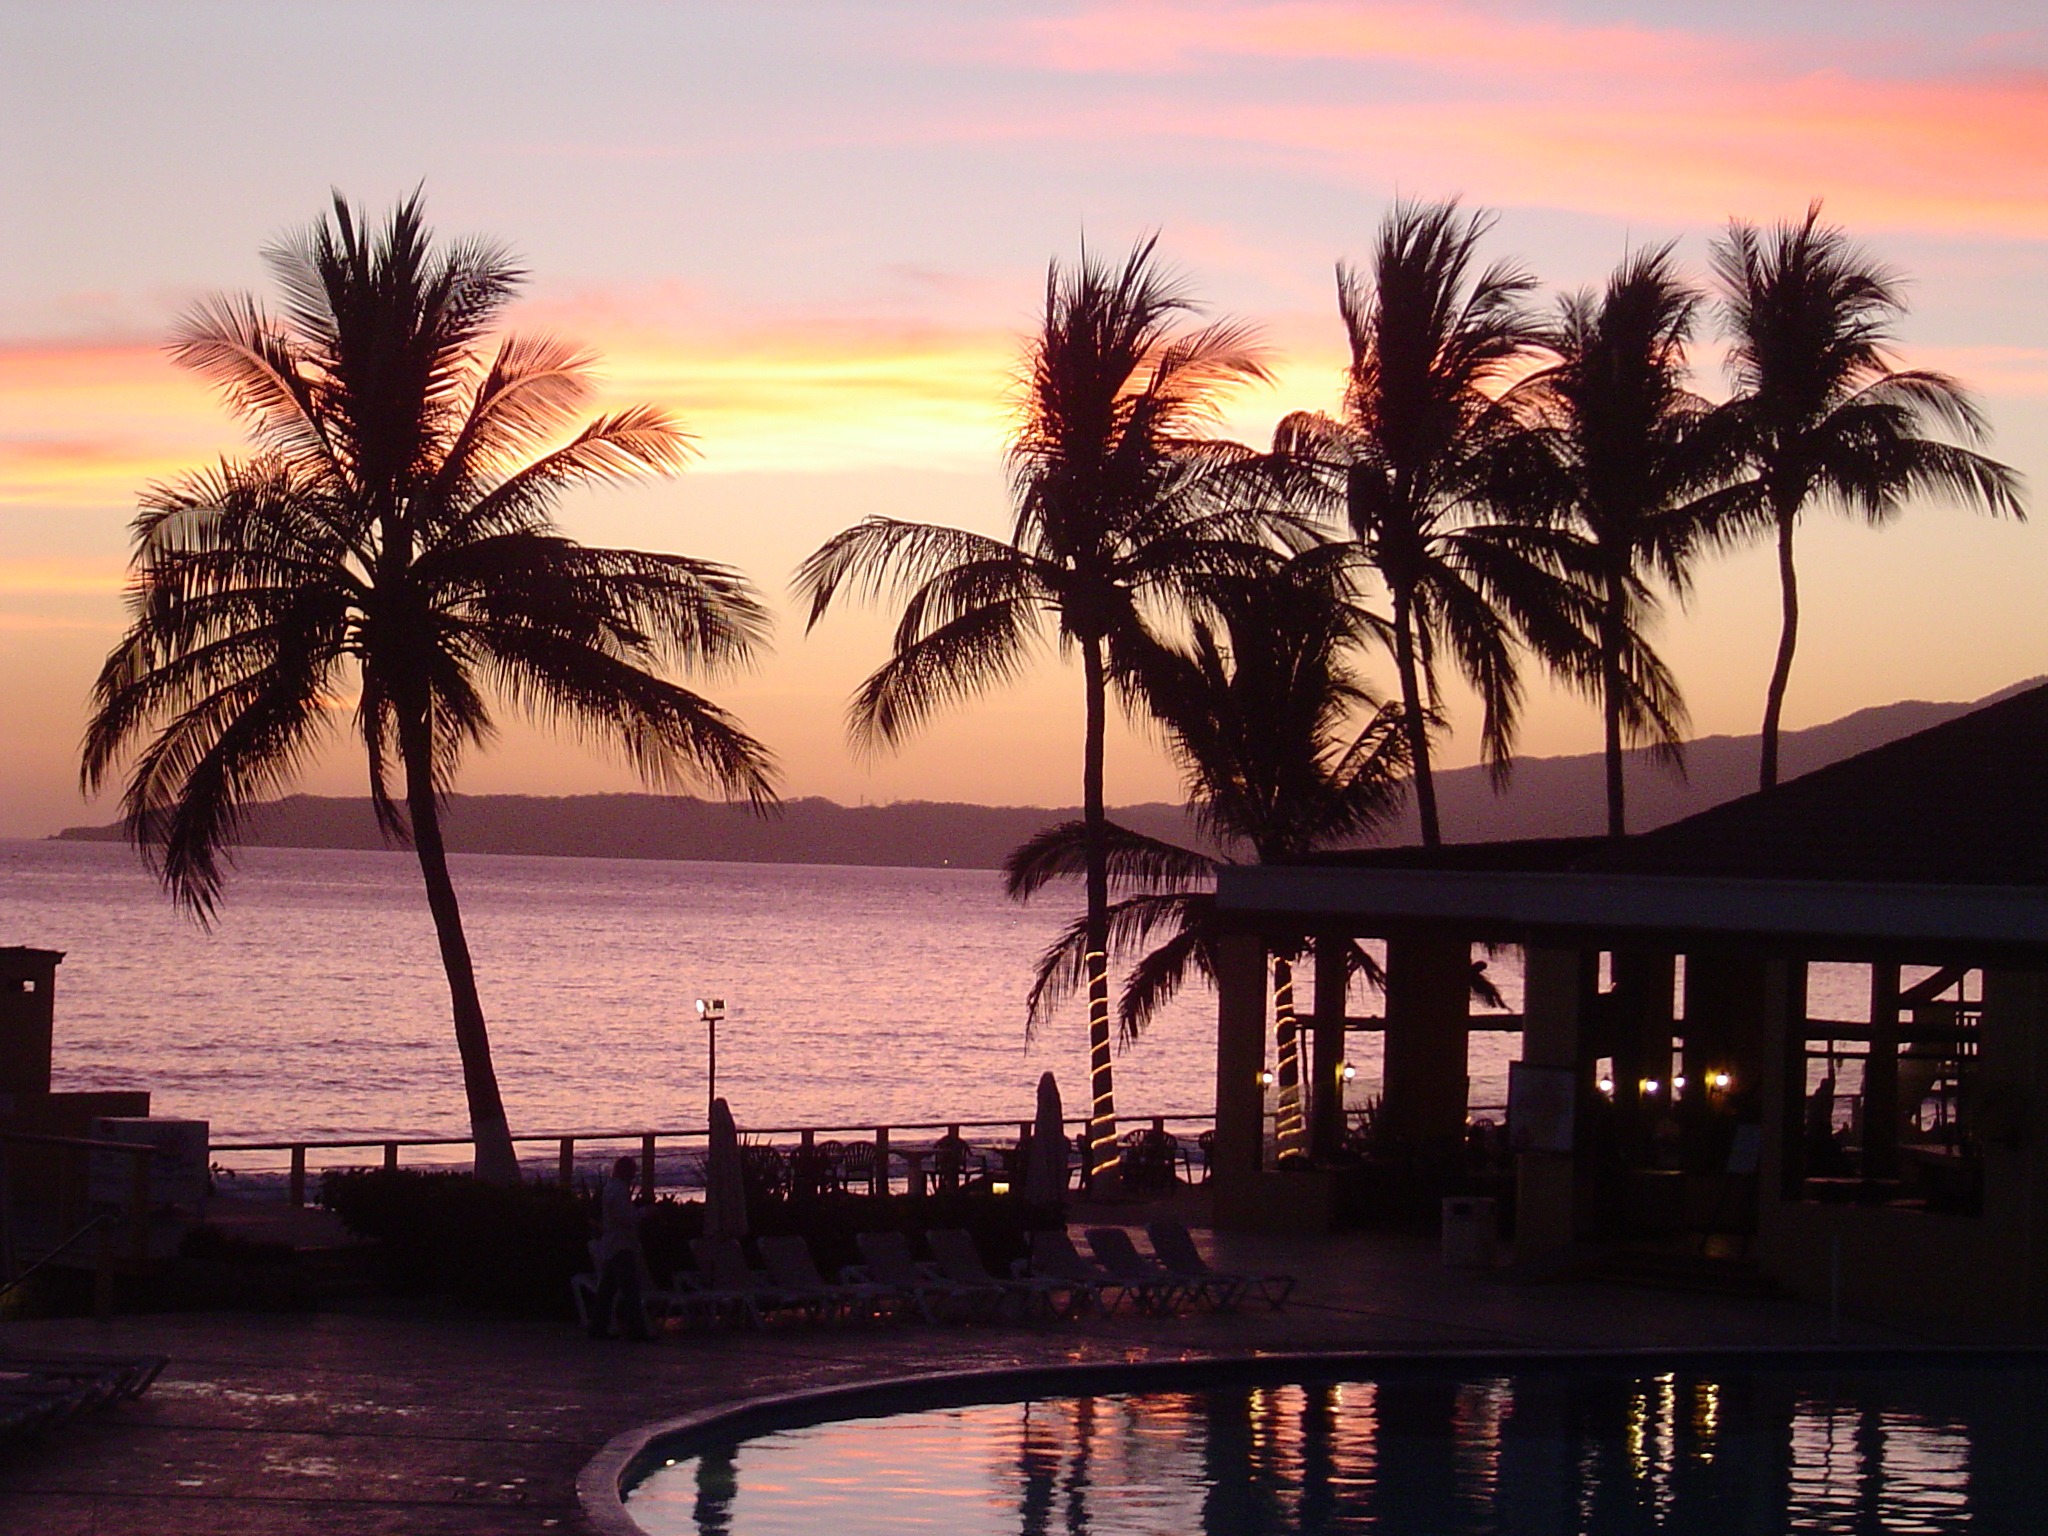
sea, tree, ocean, sunrise, sunset, morning, dawn, pool, dusk, evening, swimming pool, bay, trees, clouds, sun sunset, arecales, palm family